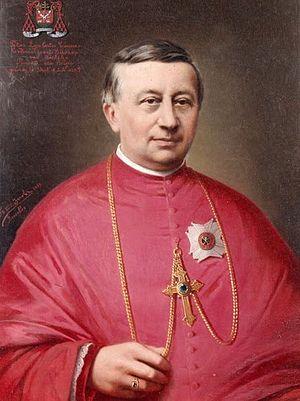
François de Paule Adrien Versteylen fut le 45ᵉ abbé de Parc, de 1887 jusqu'à sa mort, le 8 mai 1897, Parc étant une abbaye prémontrée située près de Louvain, en Belgique, dans le Brabant flamand, fondée en 1129 et toujours en activité. Sa devise fut : « Per crucem ad lucem ».
Quirin Gilles Nols fut le 46ᵉ abbé de Parc, du 20 mai 1897 jusqu'à sa mort en 1936, Parc étant une abbaye prémontrée située près de Louvain, en Belgique, dans le Brabant flamand, fondée en 1129 et toujours en activité. Sa devise fut : « In charitate non ficta ».